Illawarra Stingrays WFC

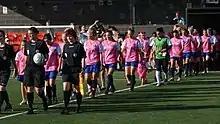
at the 2012 NSW Women's Premier League Grand Final

Illawarra Stingrays FC are a soccer team based in the Illawarra, New South Wales. They compete in the NSW National Premier Leagues Women’s or highest state level tier of women’s soccer within Football NSW. The club was founded in 2006 and is a member based association.